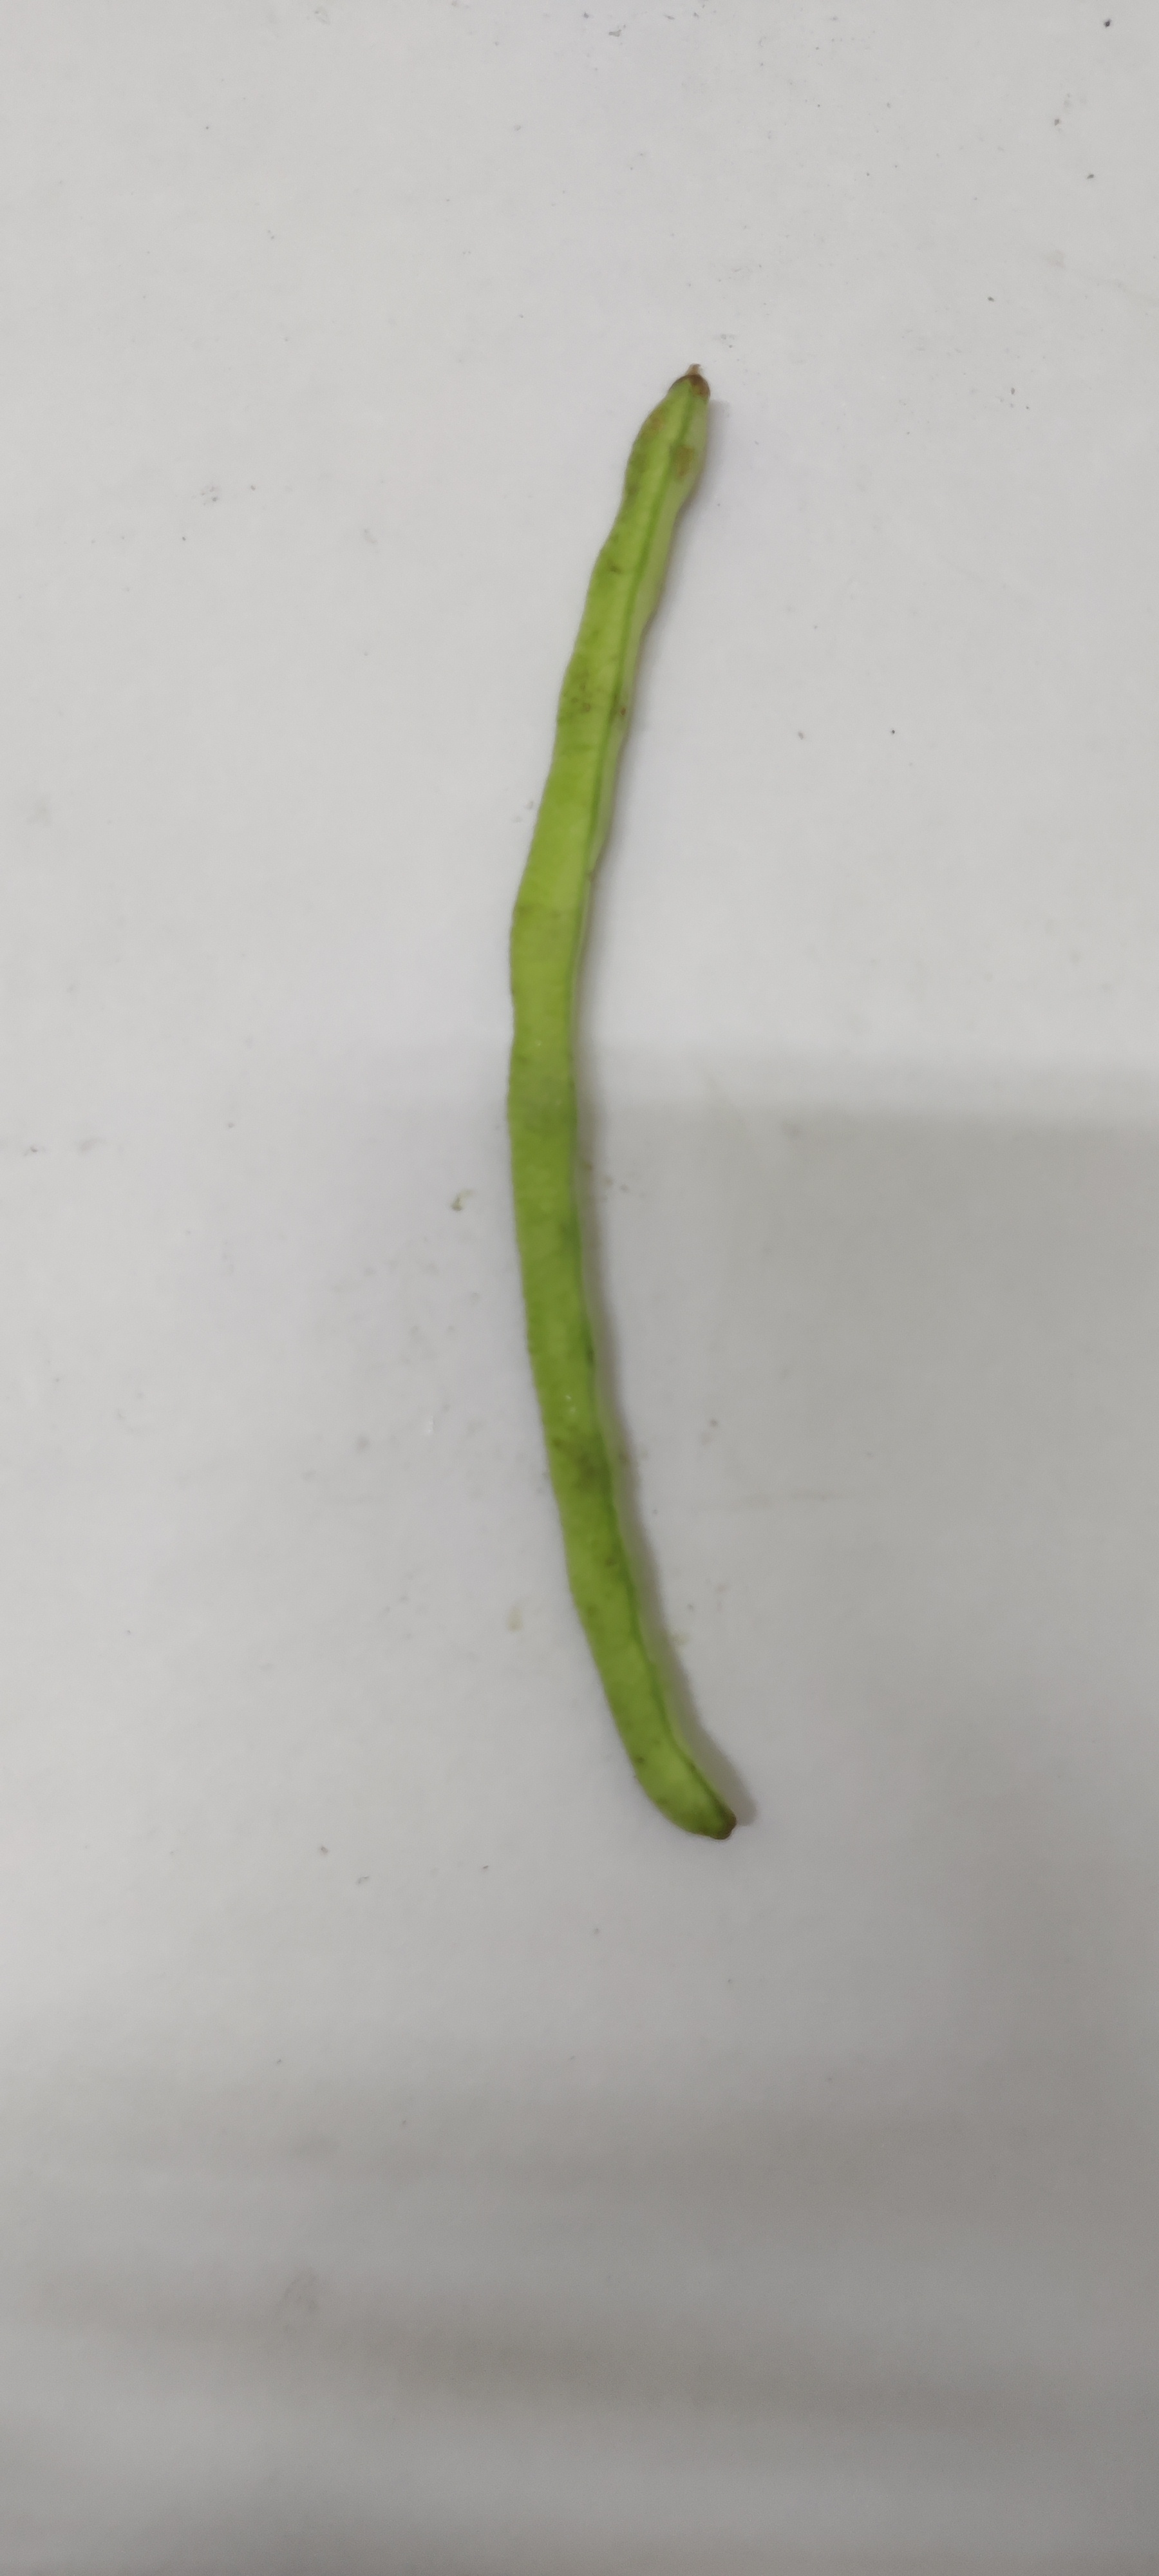
Crop: Cowpea
Condition: Fresh